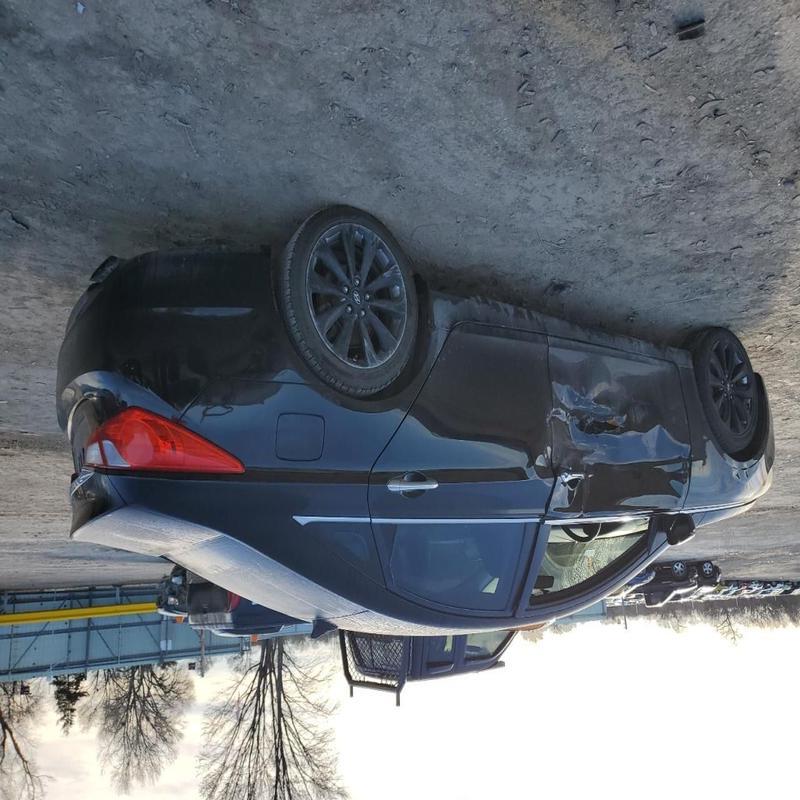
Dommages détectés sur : aile avant gauche, porte avant gauche, porte arrière gauche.
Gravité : majeur